DKW 3=6

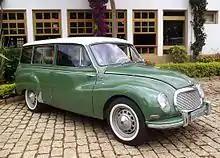
The Brazilian version of the DKW F94U Universal, also known as the Vemaguet

The F91 was presented as a two-door saloon with front opening doors which presumably facilitated access. A ‘pillarless’ Coupe version, first seen in 1953, was produced from 1954, as well as a Cabriolet, bodied by Osnabrück coach builders Karmann. In addition there was a three-door estate version, called the ‘Universal’, which continued to be offered unchanged until 1956.